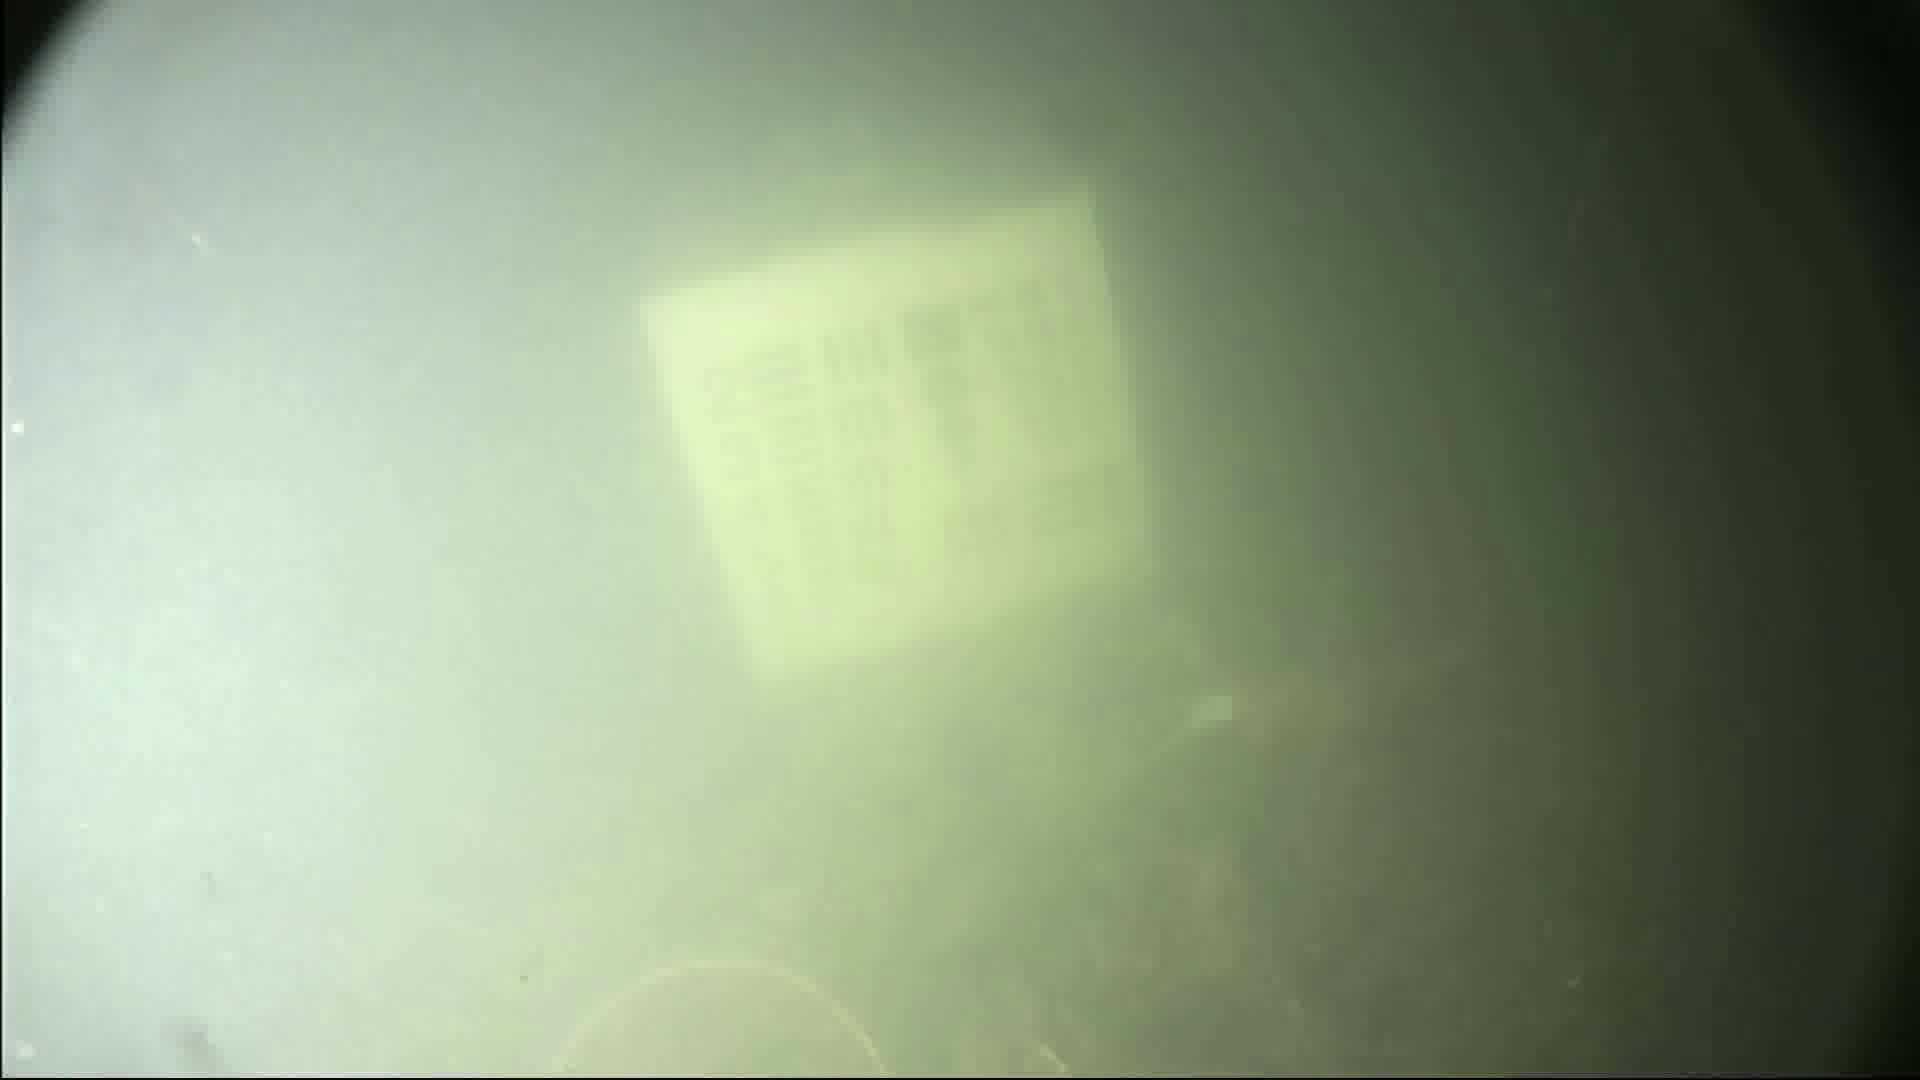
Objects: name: small_fish